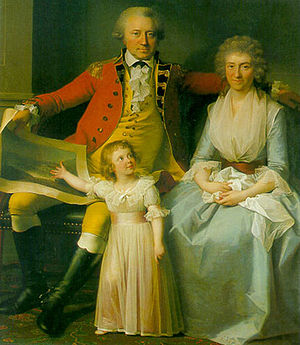
Peder Anker
Peder Anker med sin datter Karen og sin hustru Anna Elisabeth malet af Jens Juel i 1792
Peder Anker var en norsk godsejer og statsmand, bror til Bernt Anker. Han var Norges første statsminister fra den 18. november 1814 til den 1. juli 1822.